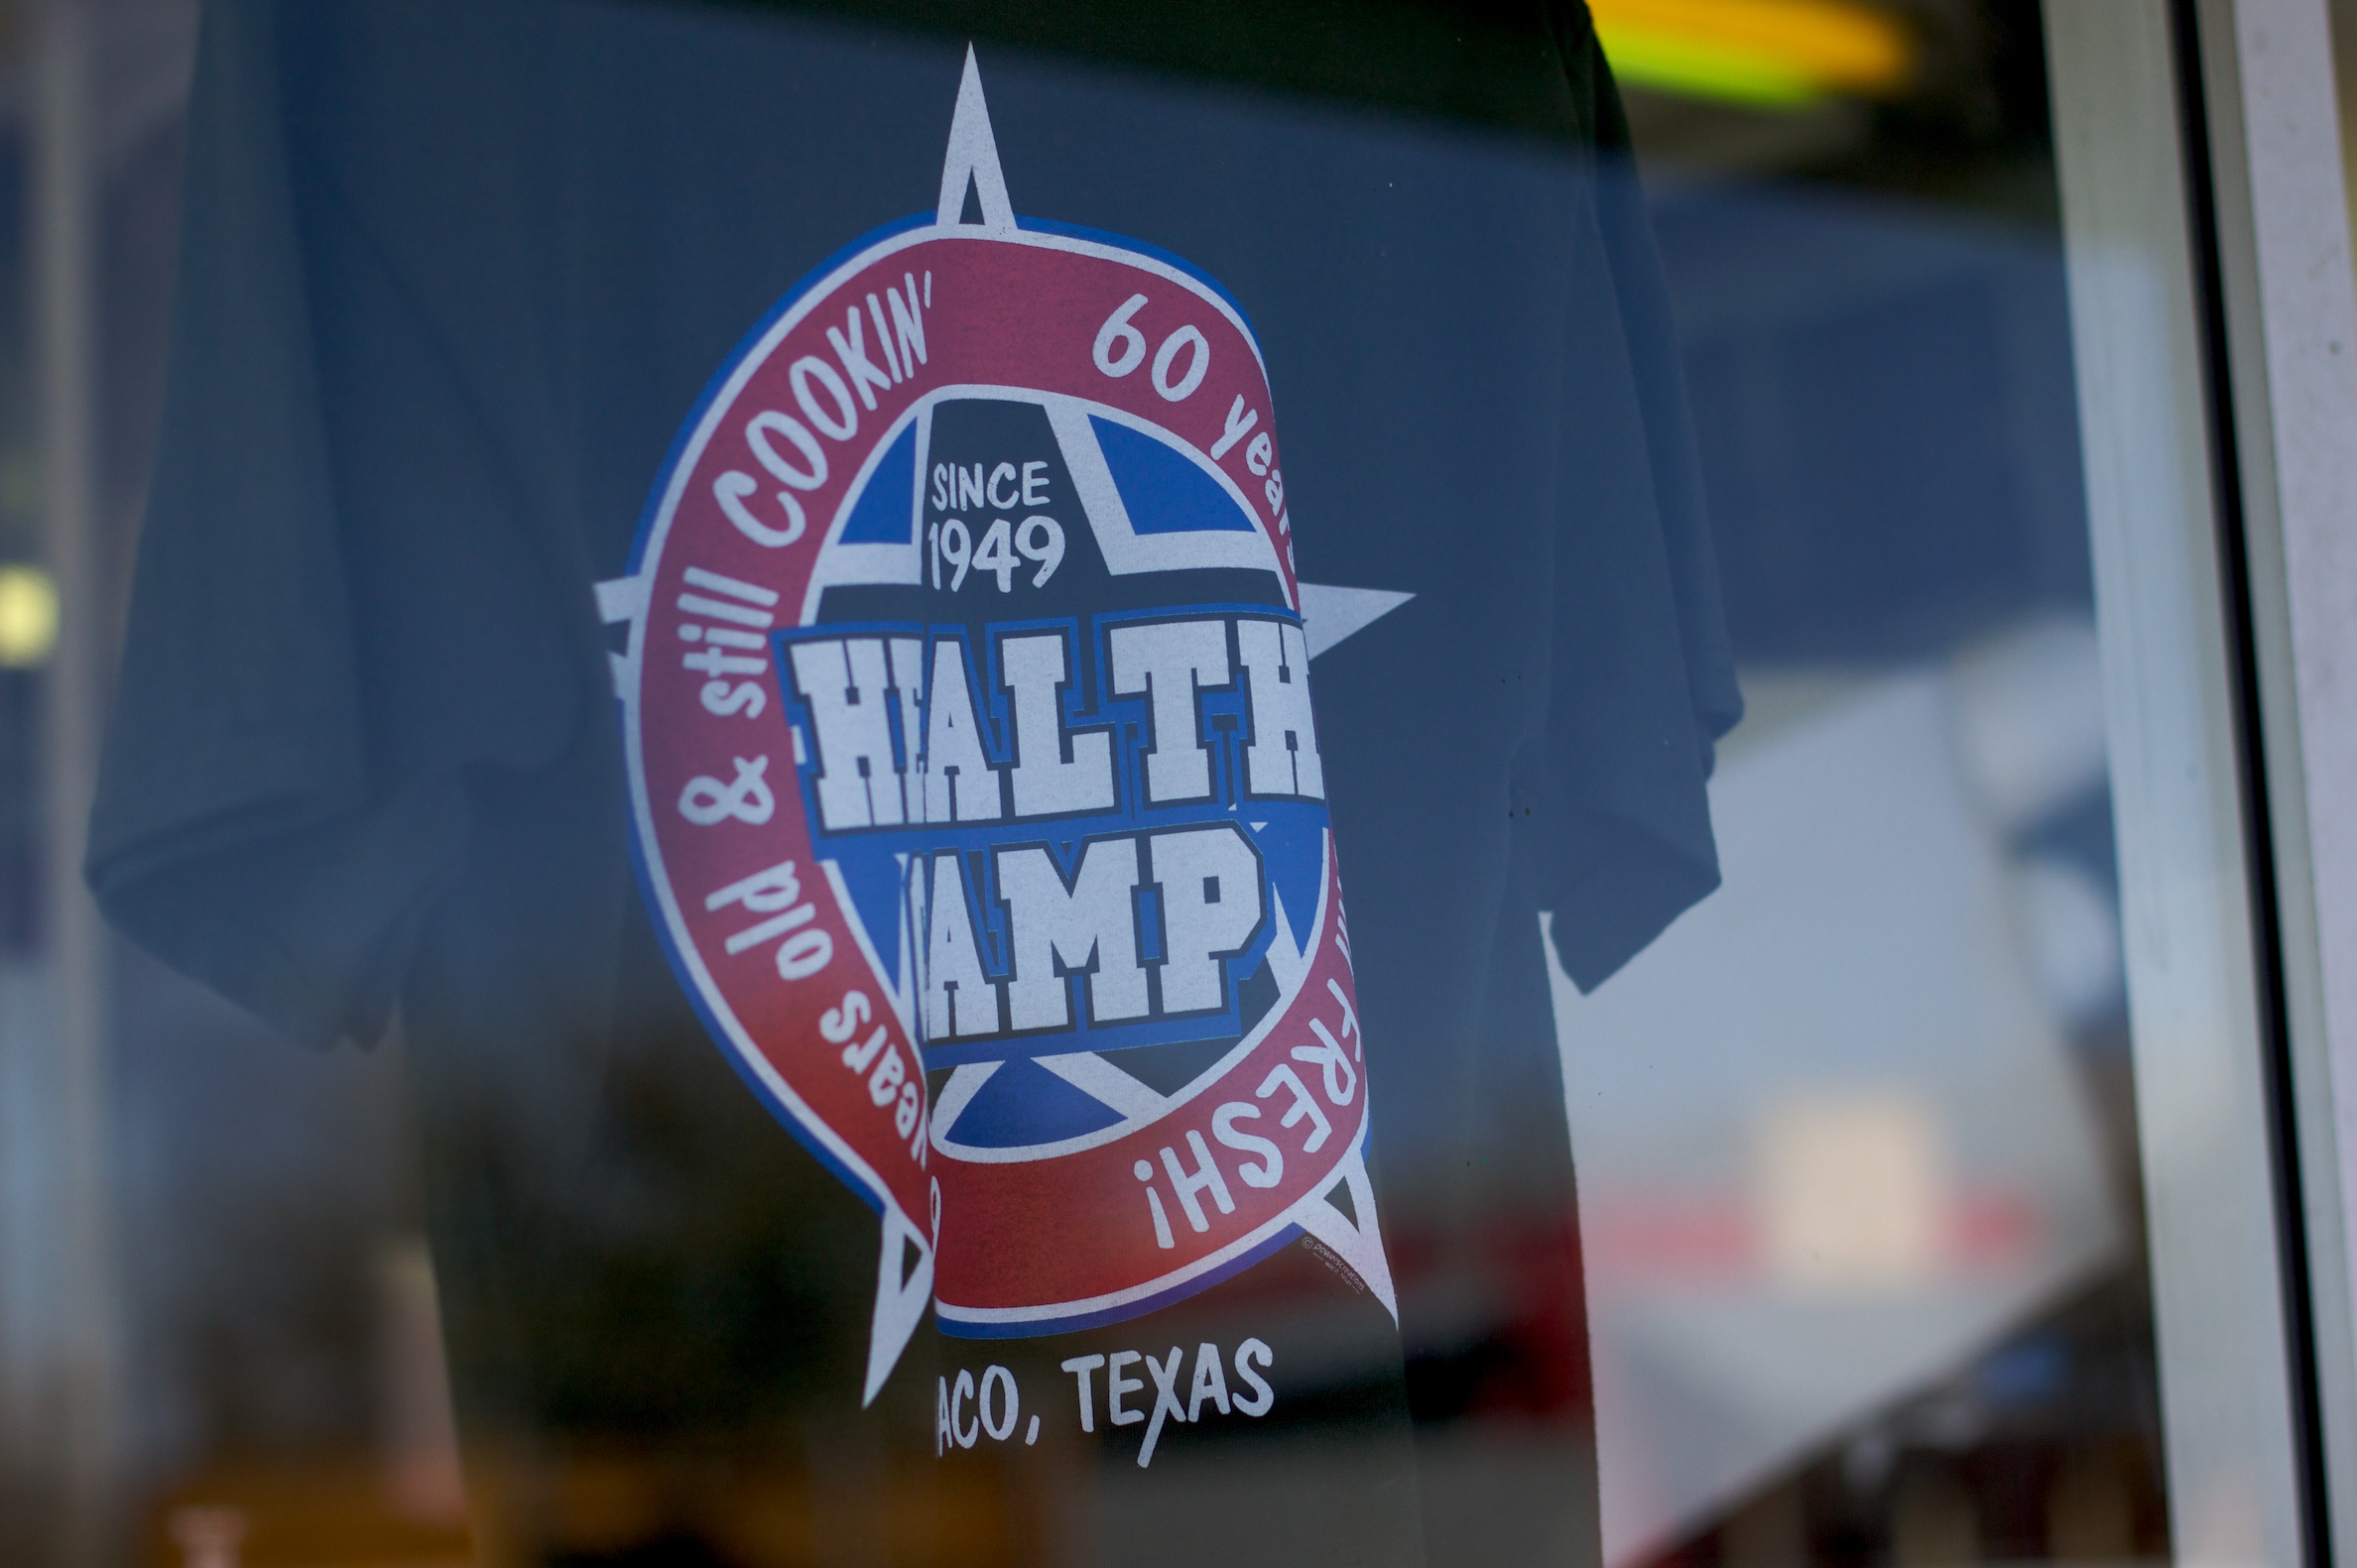
sign, drink, signage, brand, texas, waco